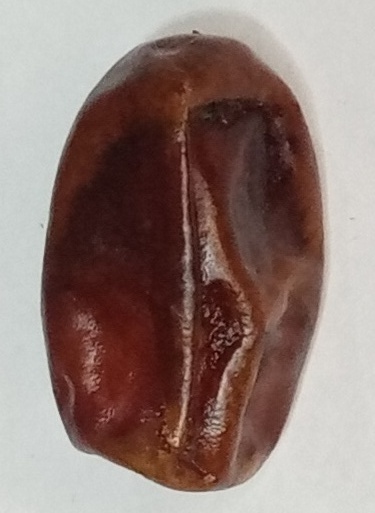
Variety: aseel
Size: medium
Grade: grade-1